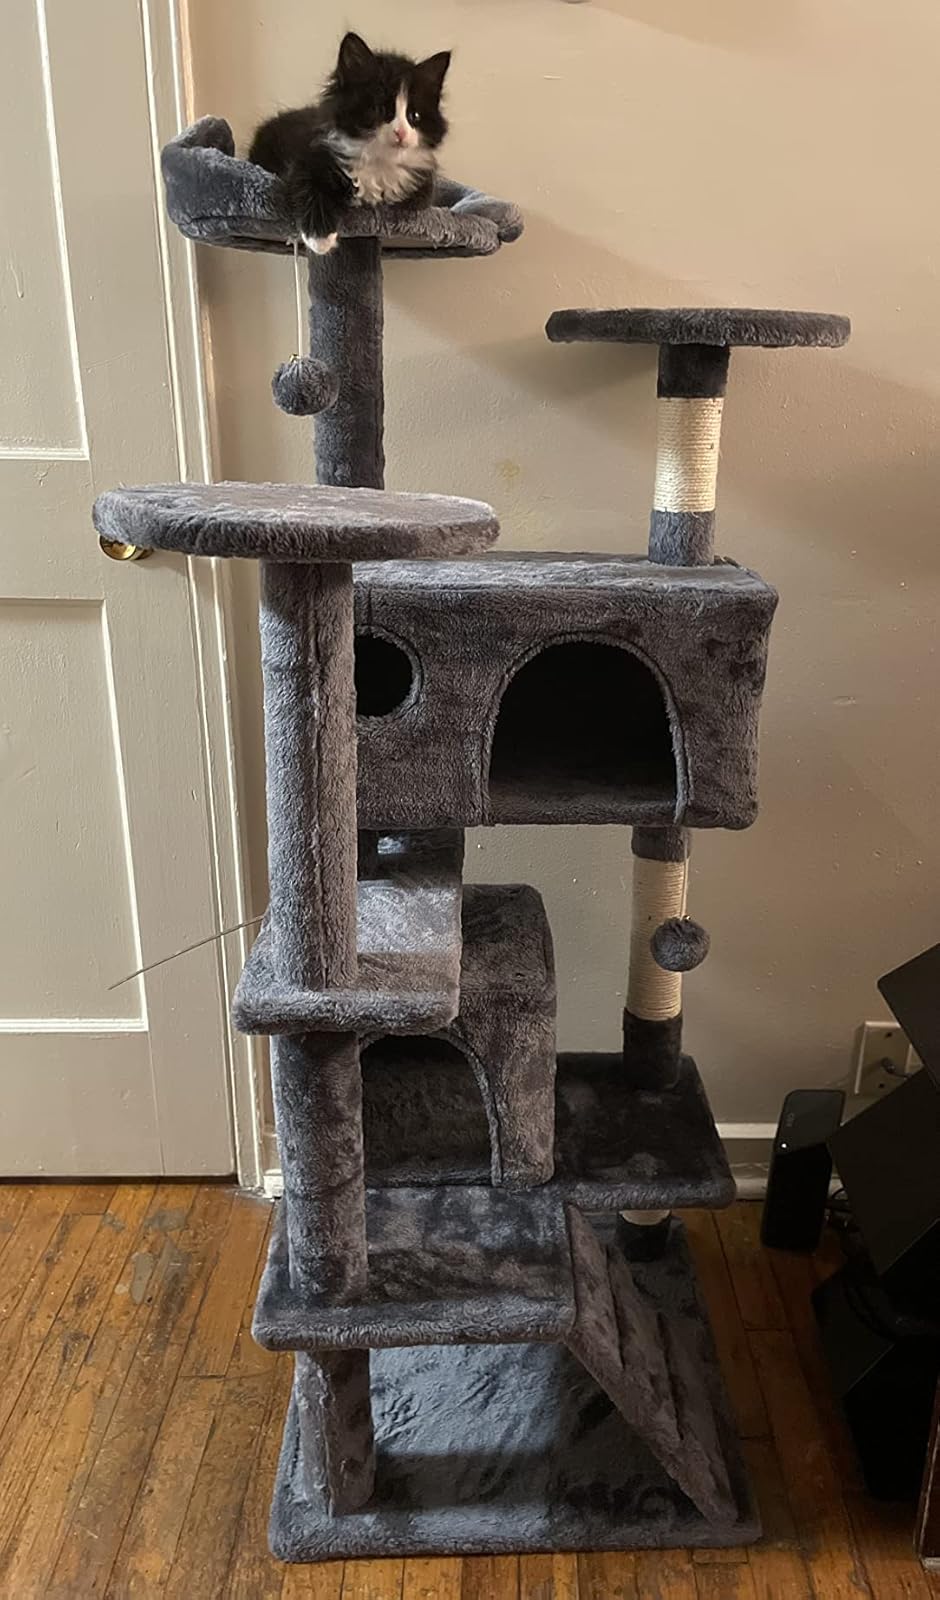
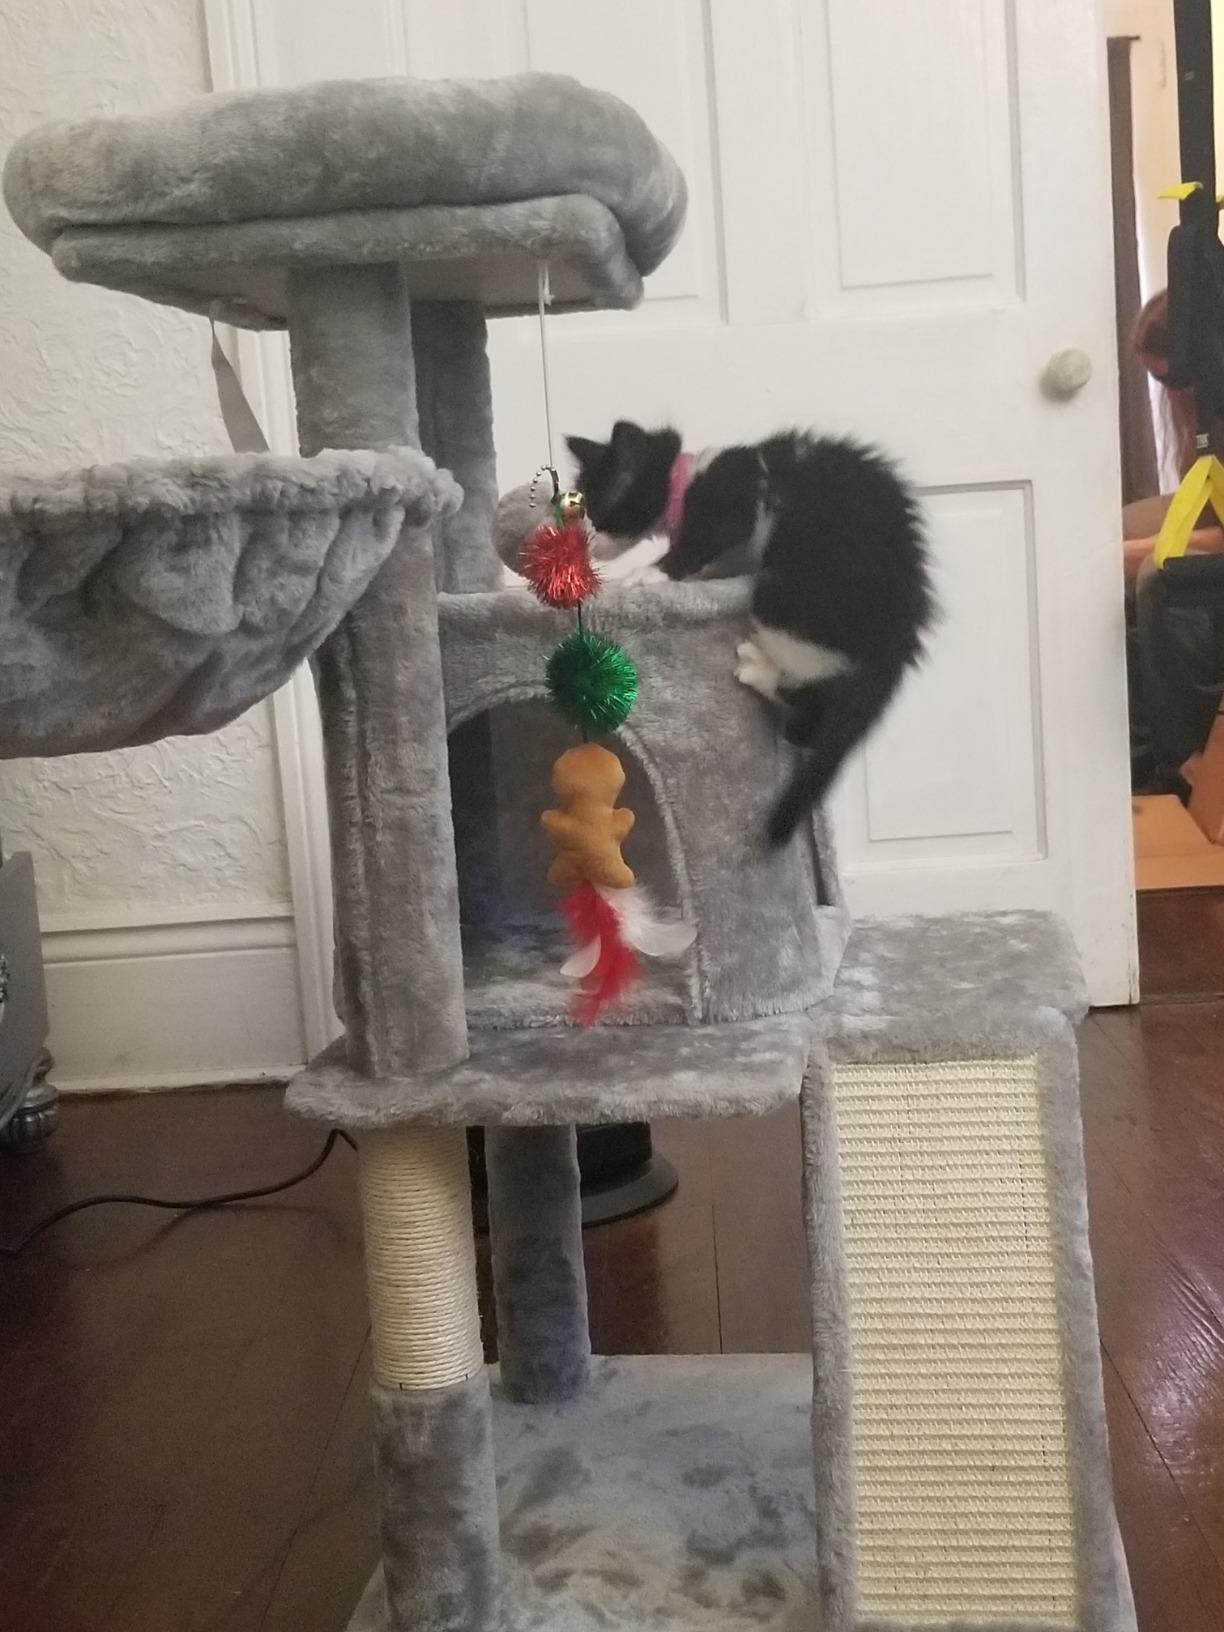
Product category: items_cat tree
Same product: no